Bazaryn Shirendev

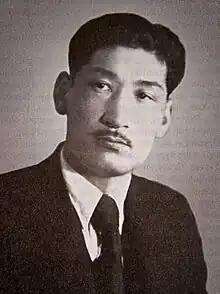

Bazaryn Shirendev (16 May 1911 – 8 March 2001) was a Mongolian historian and politician. He was a member of the Central Committee of the ruling Mongolian People's Revolutionary Party from 1947 to 1982 and a member of its Politburo from 1954 to 1958. He was the first president of the Mongolian Academy of Sciences from 1961 to 1982, when he was ousted by leader Yumjaagiin Tsedenbal. Shirendev wrote official histories of Mongolia, including "History of the Mongolian People's Revolution" and "Bypassing Capitalism."